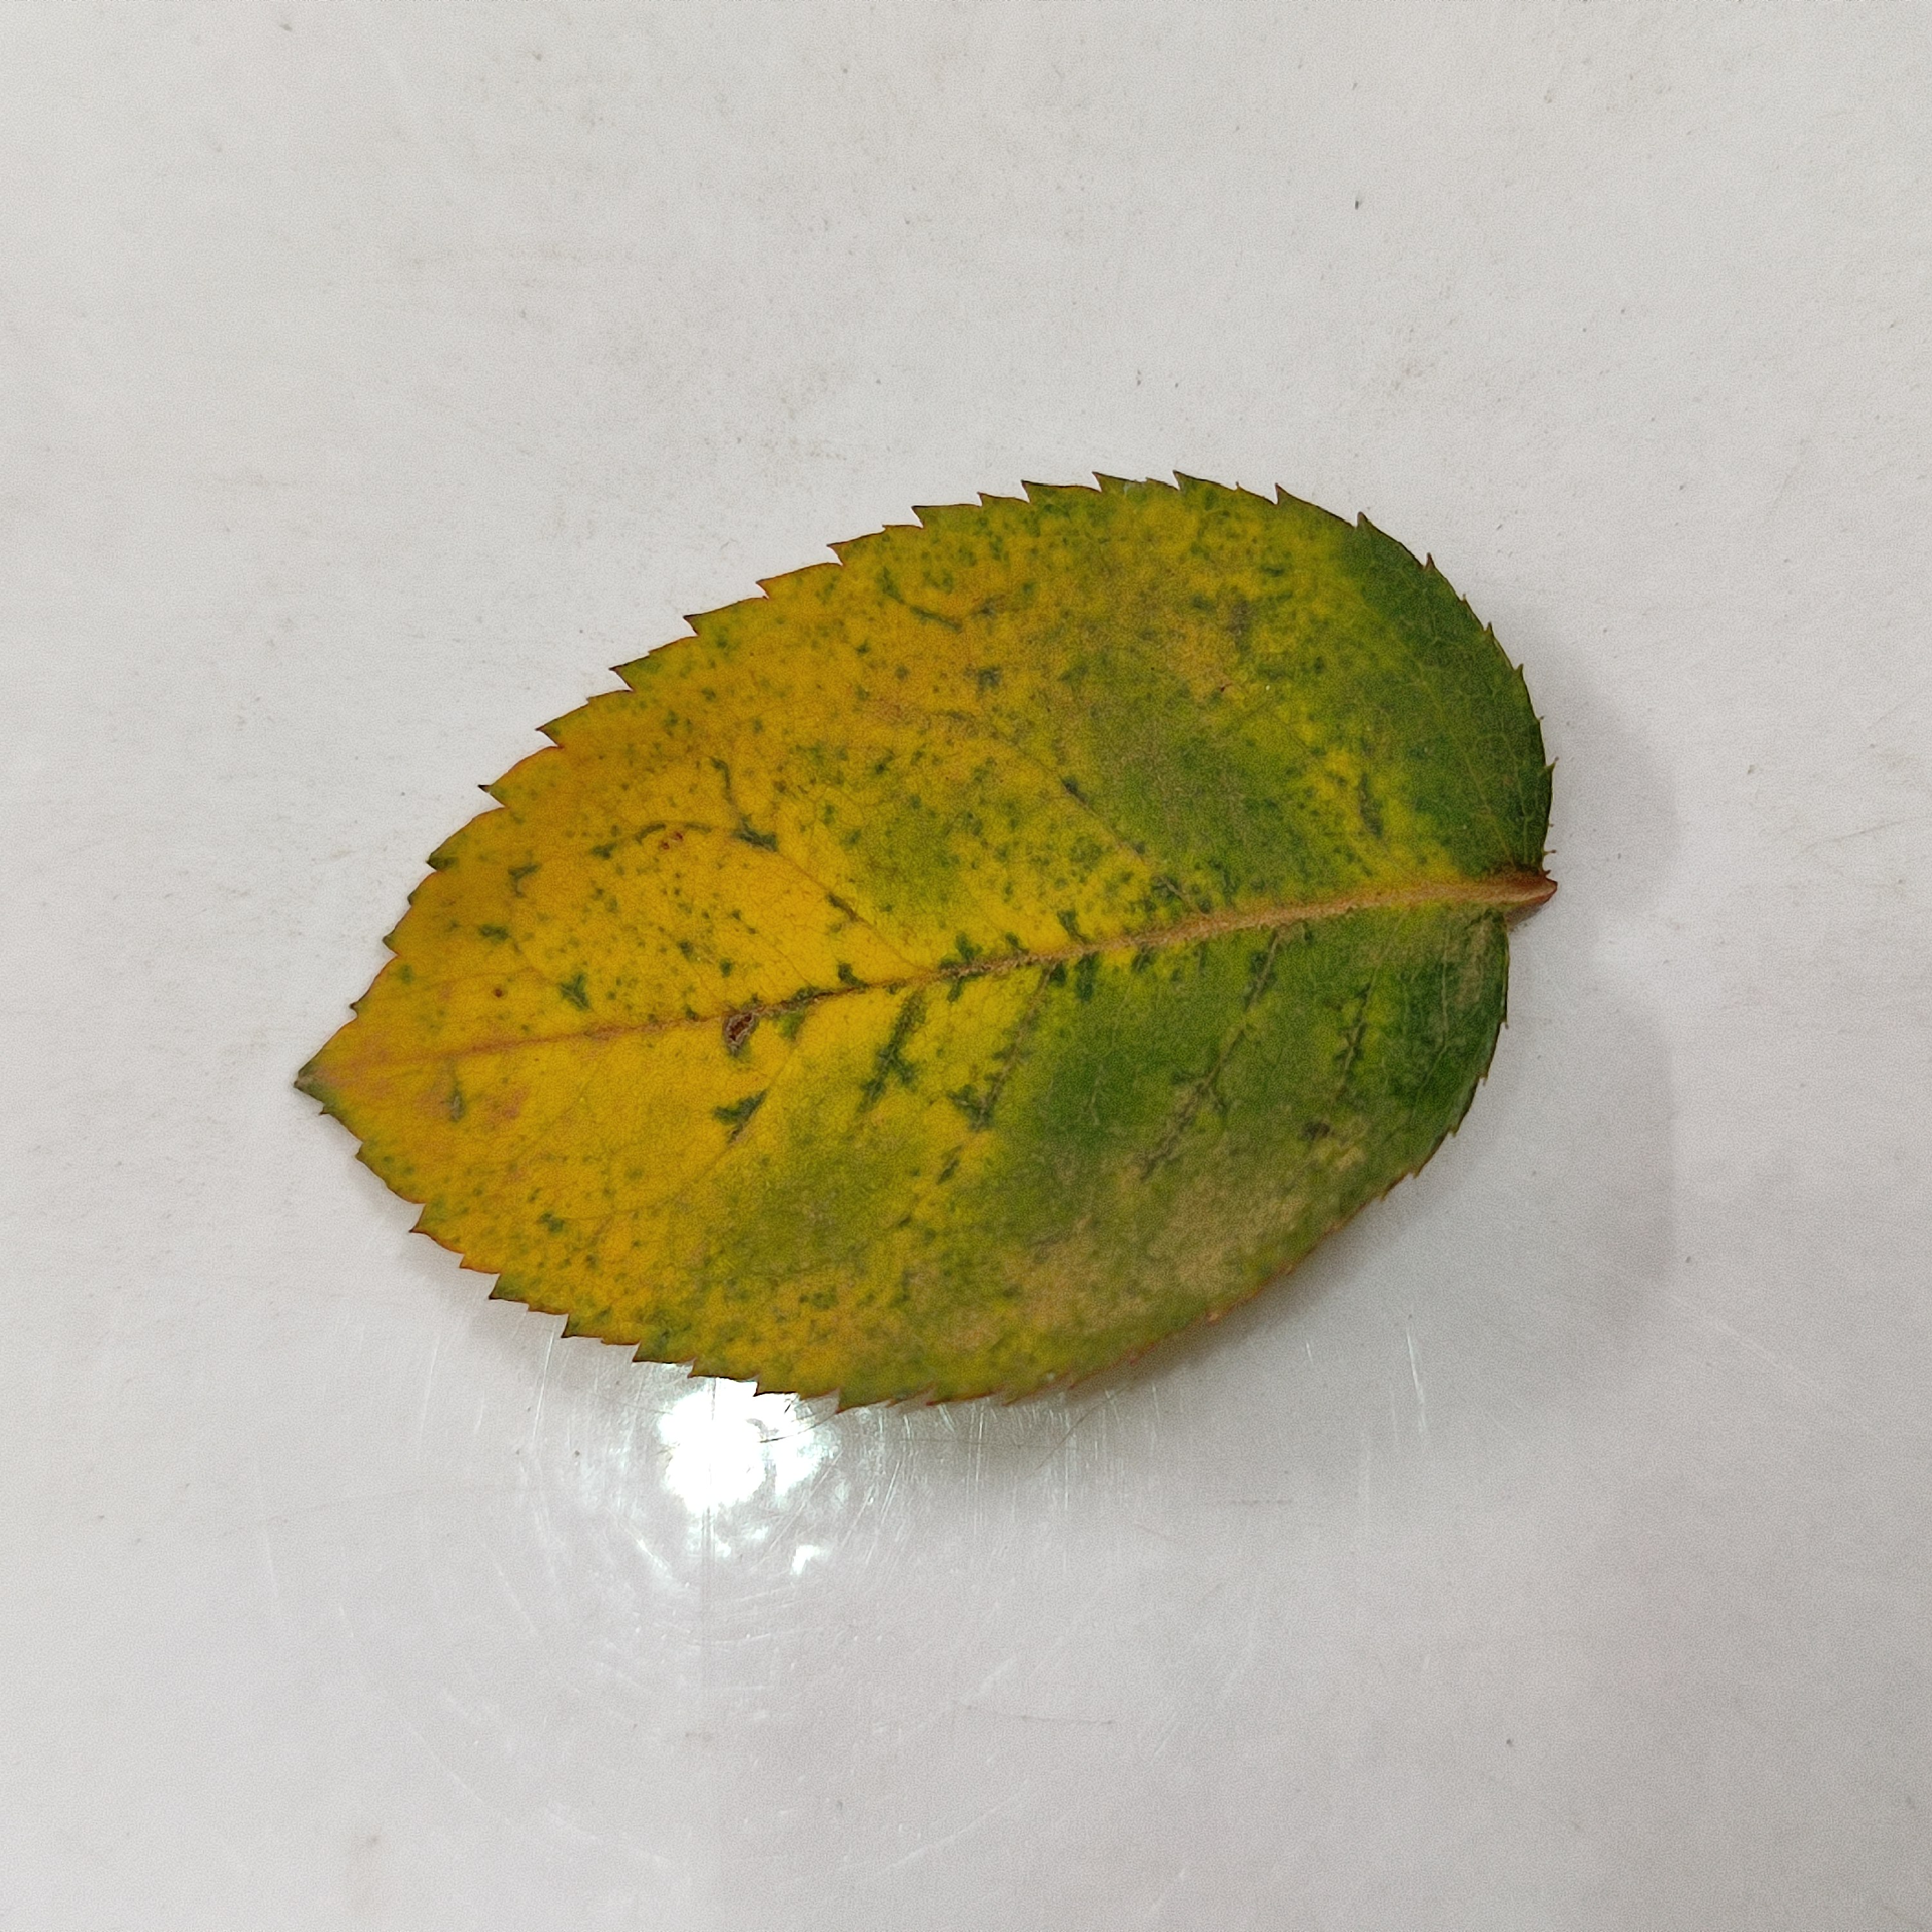
Label: Yellow Mosaic Virus